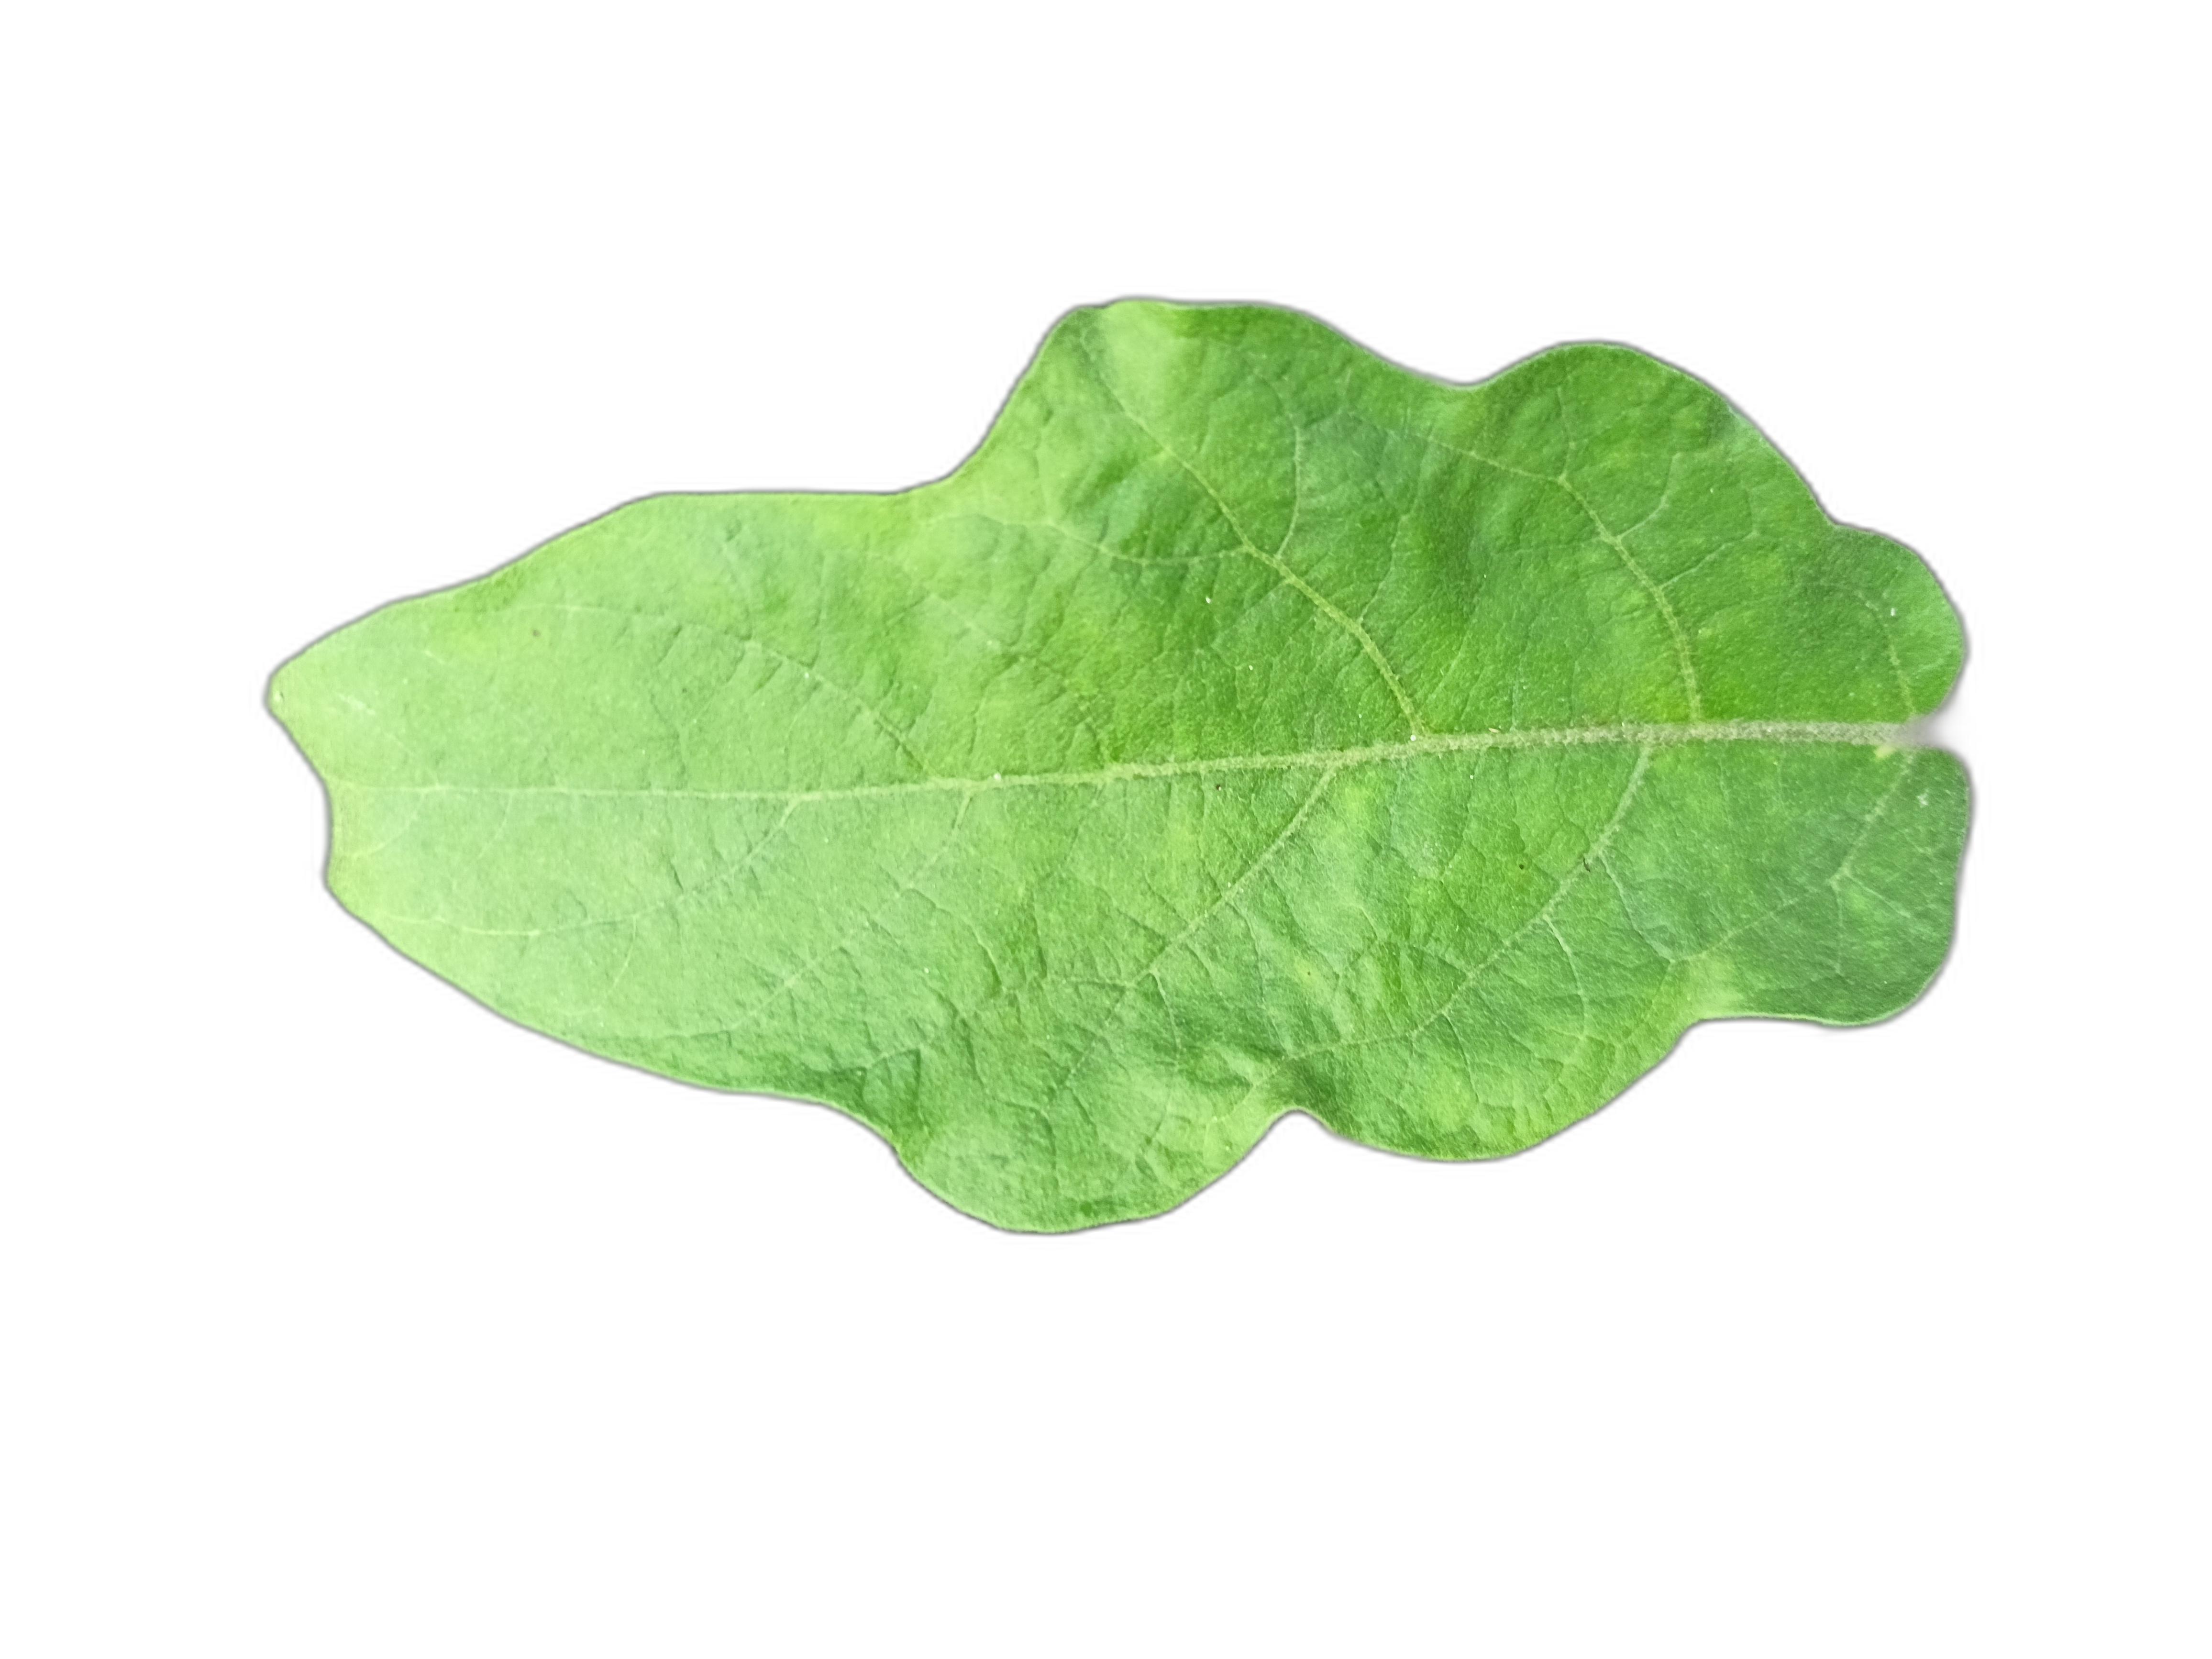
Label: Healthy Leaf